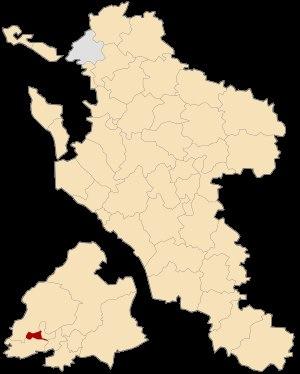
Le canton de La Rochelle-2 est une division administrative française de la ville de La Rochelle, située dans le département de la Charente-Maritime et la région Nouvelle-Aquitaine.